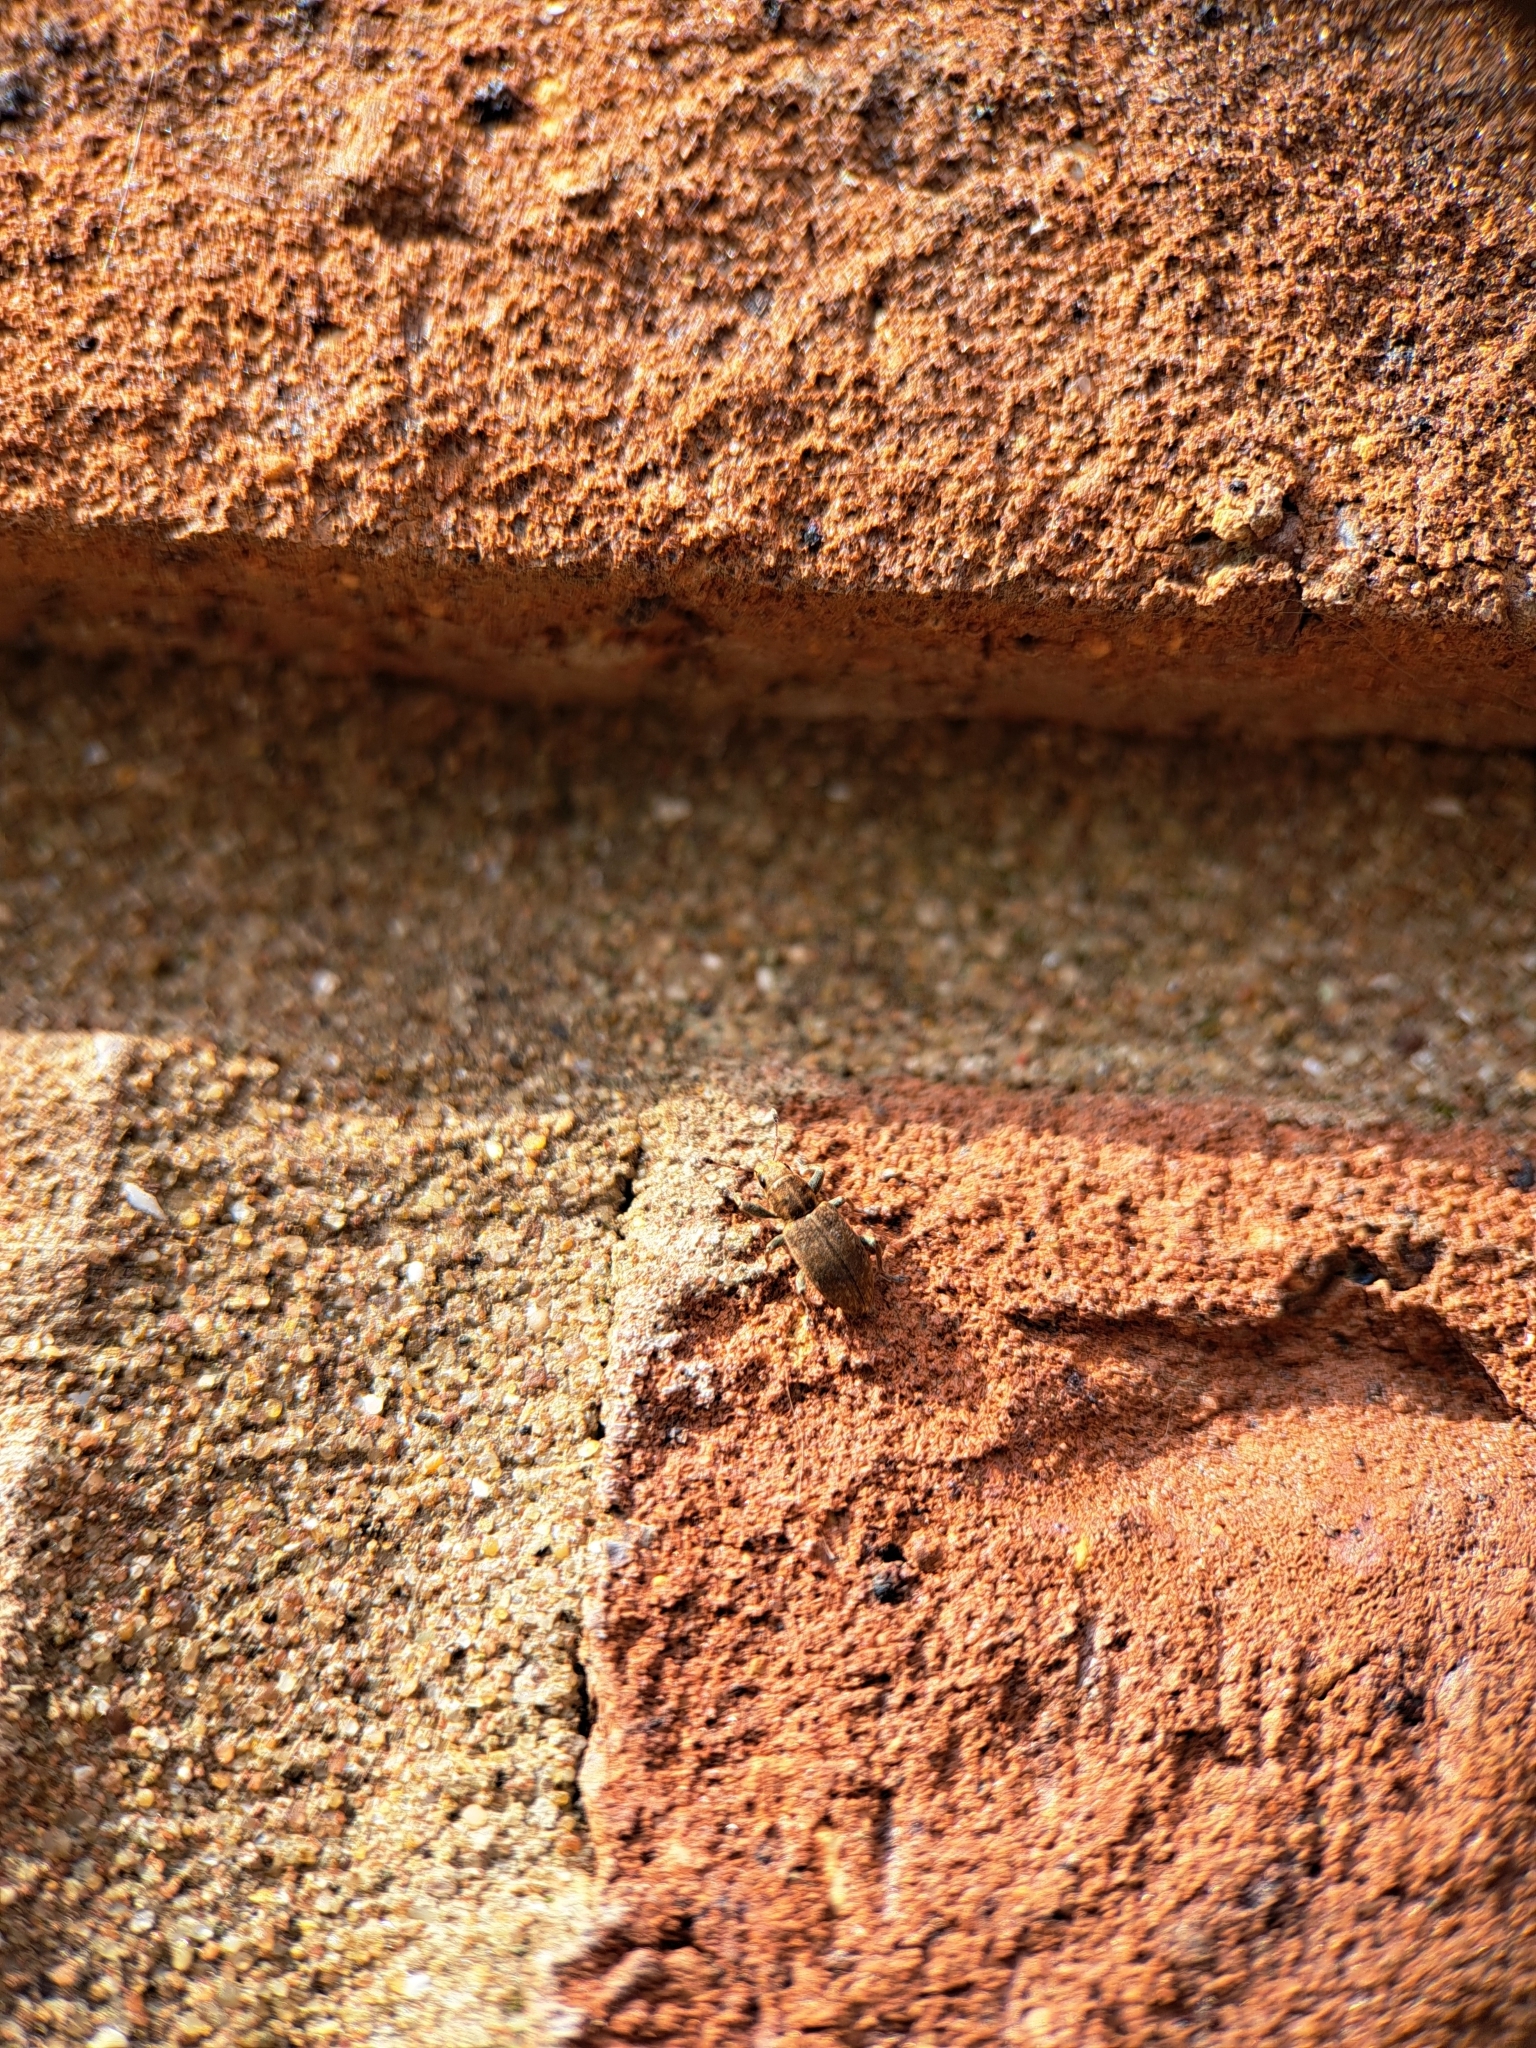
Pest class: pea_leaf_weevil